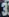
Number: 3